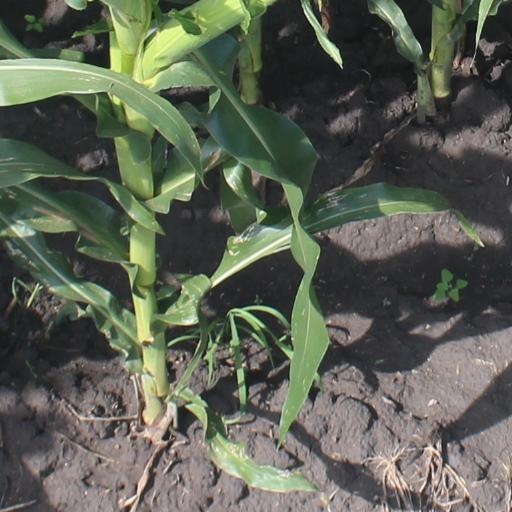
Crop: maize; corn